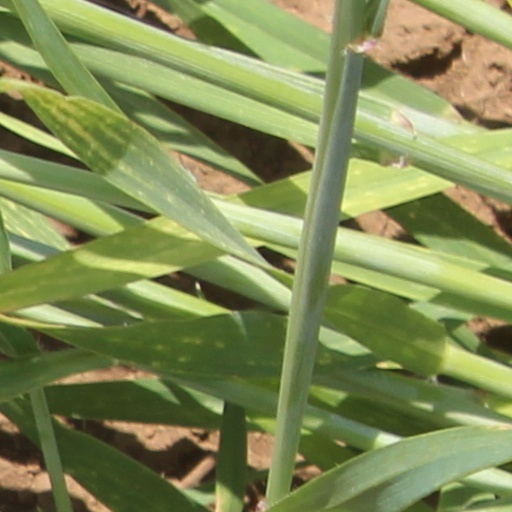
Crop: wheat